Gaanam

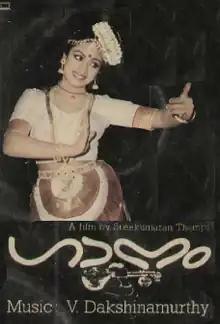
Poster

Gaanam is a 1982 Indian Malayalam-language drama film written, directed and produced by Sreekumaran Thampi. The film stars Ambareesh and Lakshmi, with Jagathy Sreekumar, Adoor Bhasi, Nedumudi Venu and Hari in supporting roles. The film features original songs composed by V. Dakshinamoorthy.